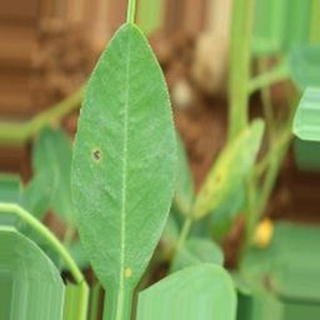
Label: groundnut_early_leaf_spot